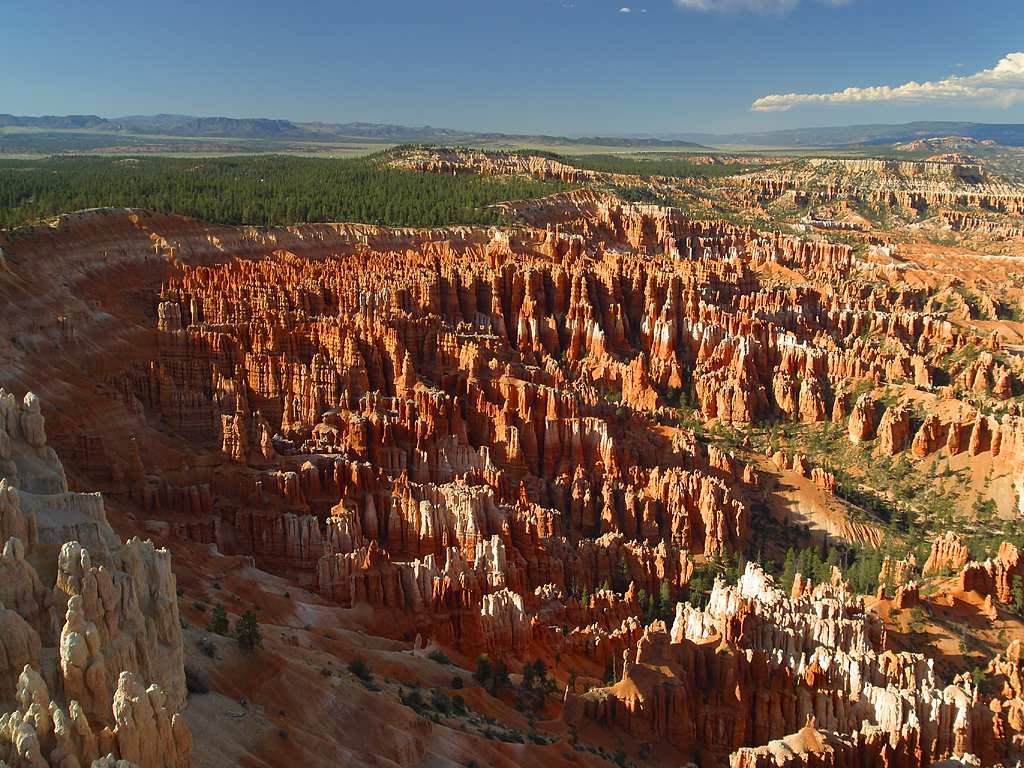
landscape, nature, rock, valley, formation, red, usa, canyon, terrain, national park, erosion, arena, geology, utah, badlands, plateau, bryce canyon, turret, ecosystem, amphitheater, wadi, landform, sand stone, rocky towers, geographical feature, rocky pinnacles